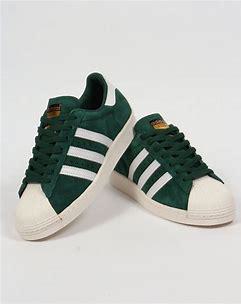
Brand: Adidas
Model: Superstar 80S